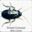
Label: cockroach